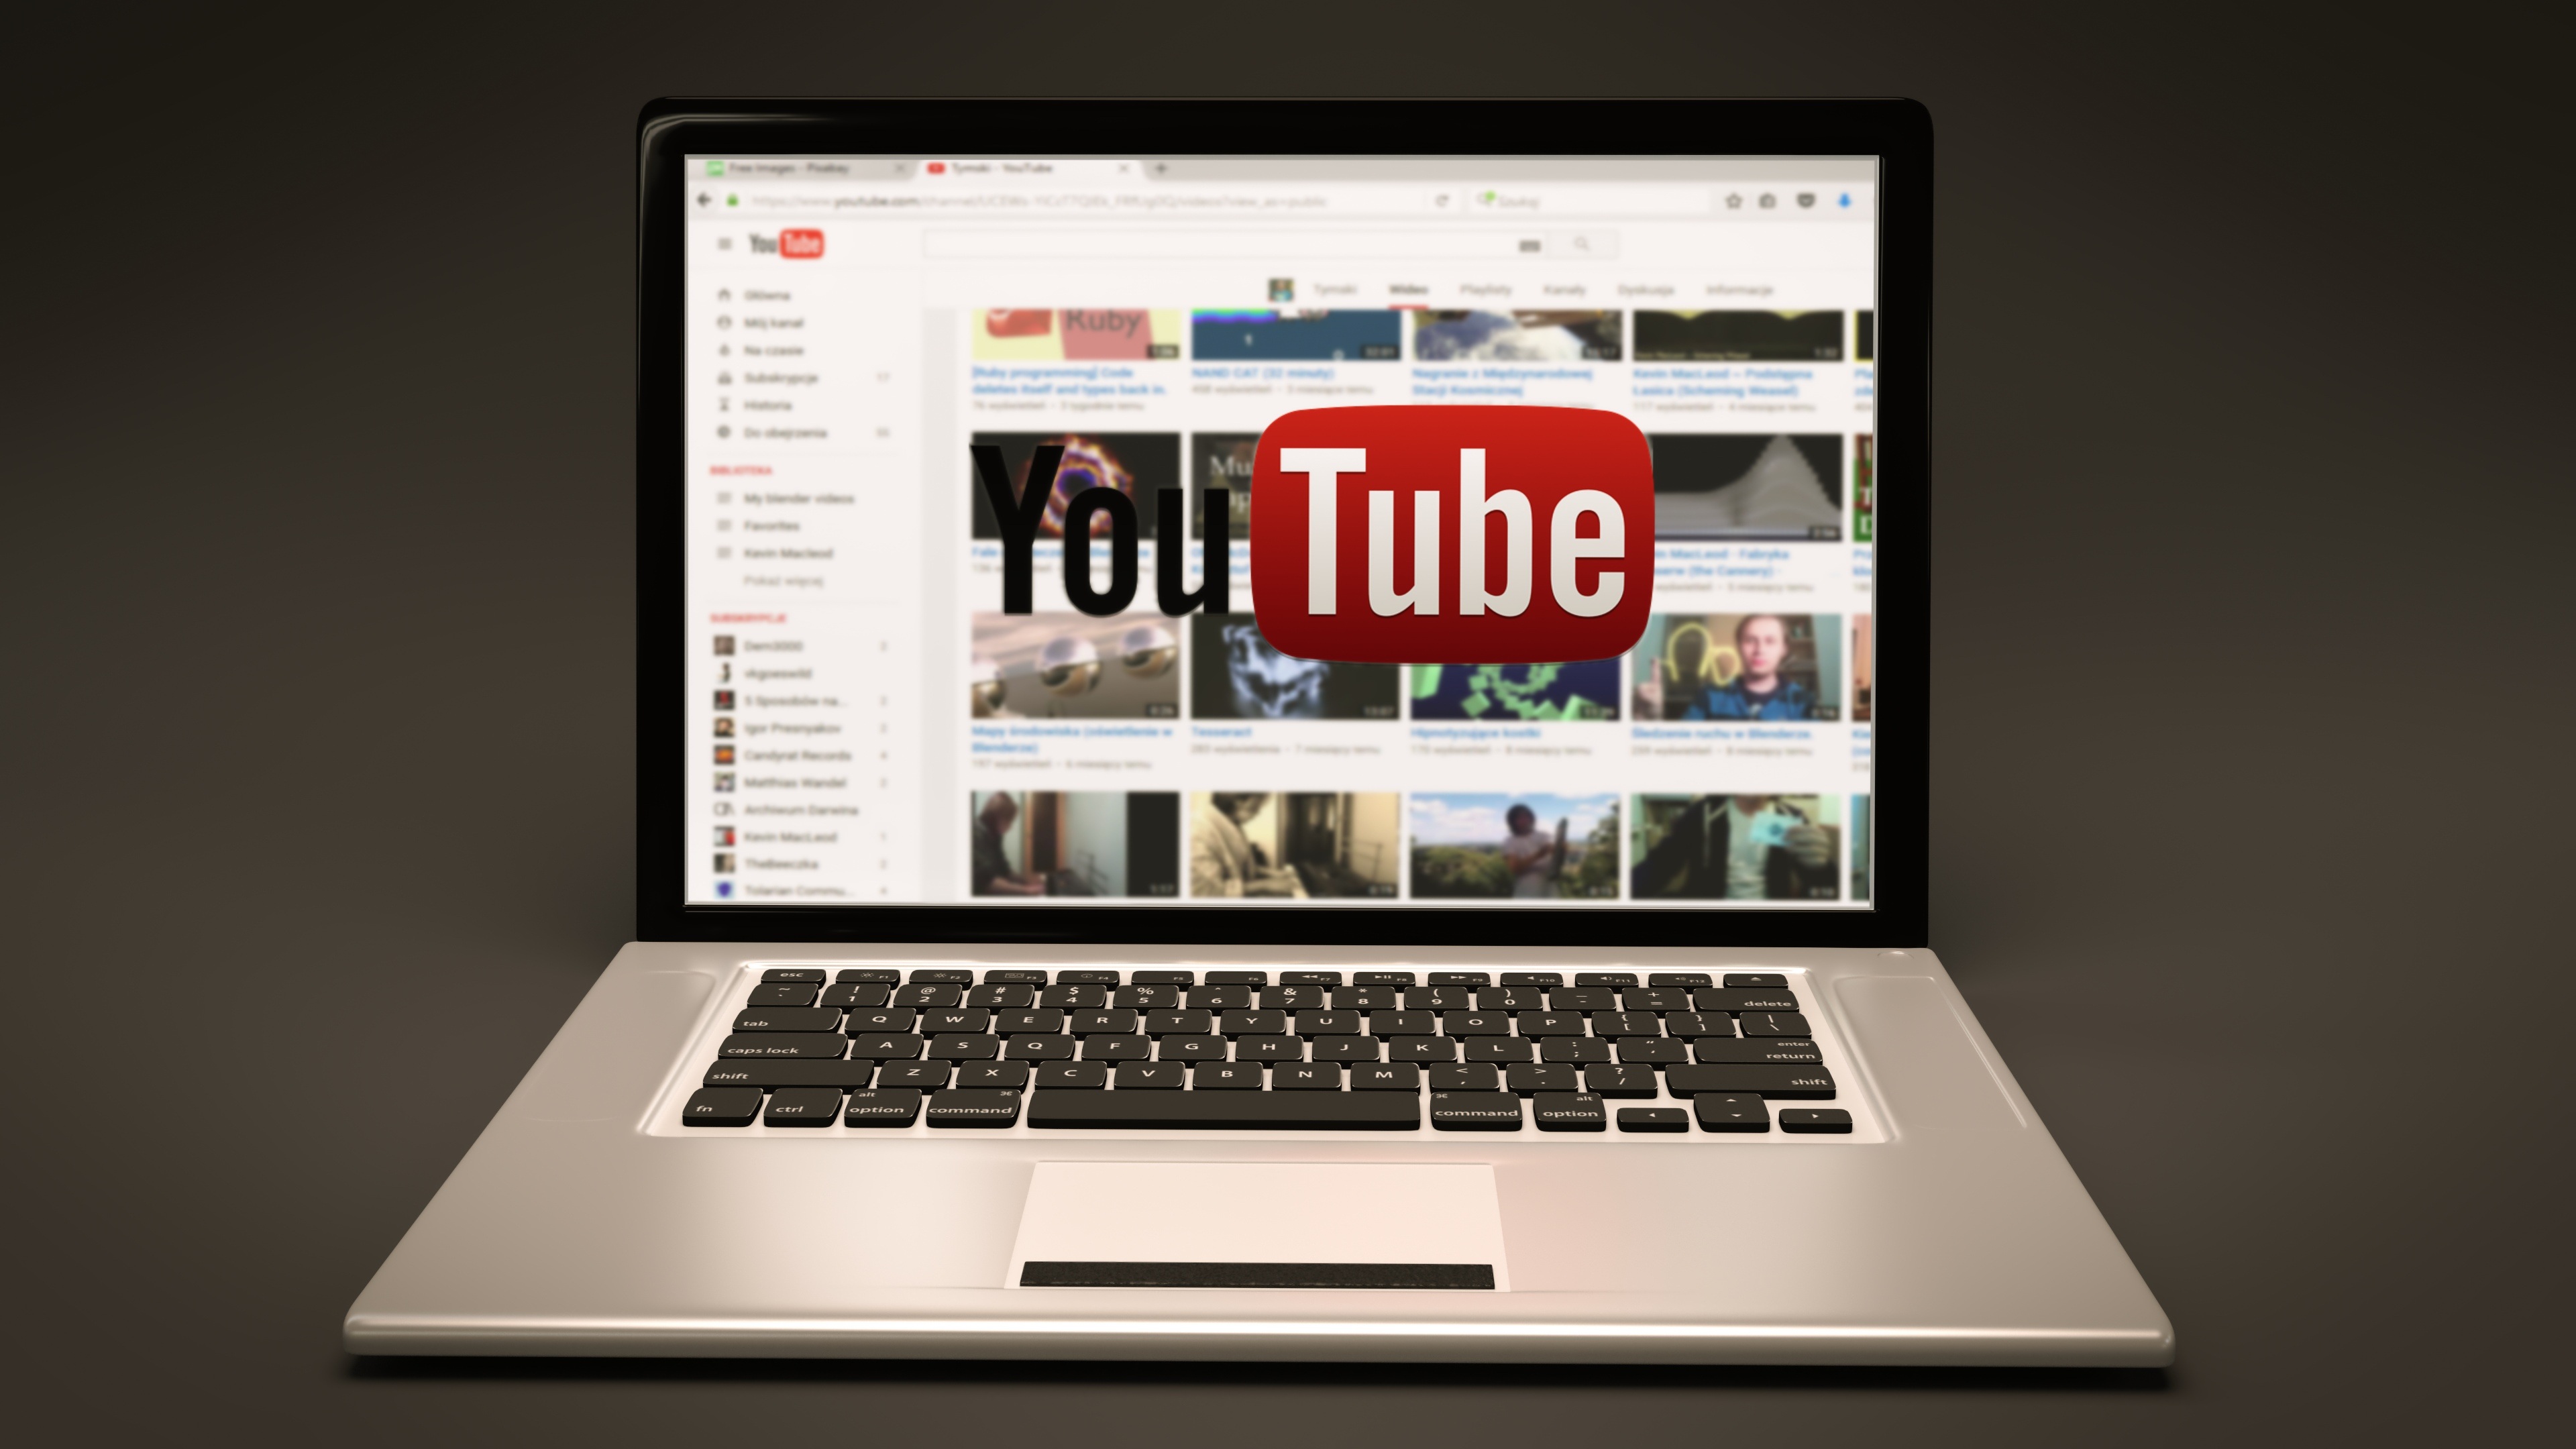
laptop, notebook, computer, technology, website, brand, design, youtube, multimedia, screenshot, online, graphic design, personal computer, personal computer hardware, display device, computer program